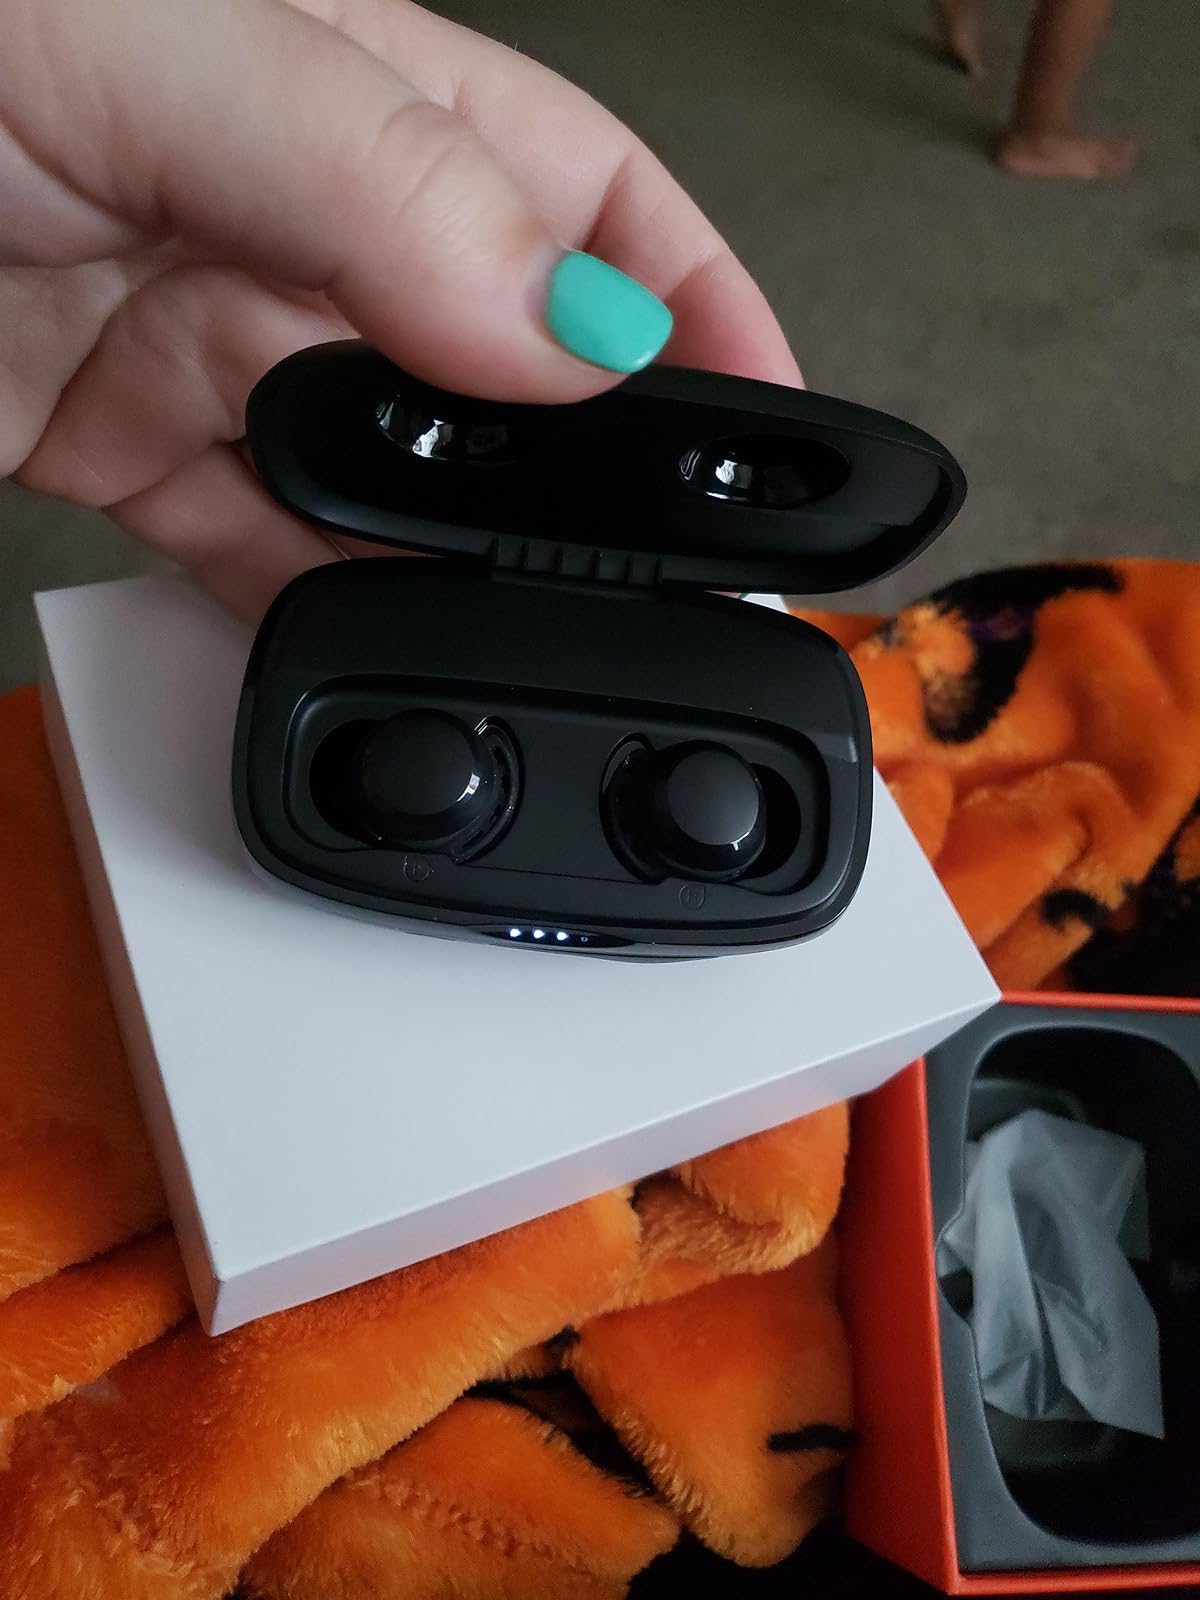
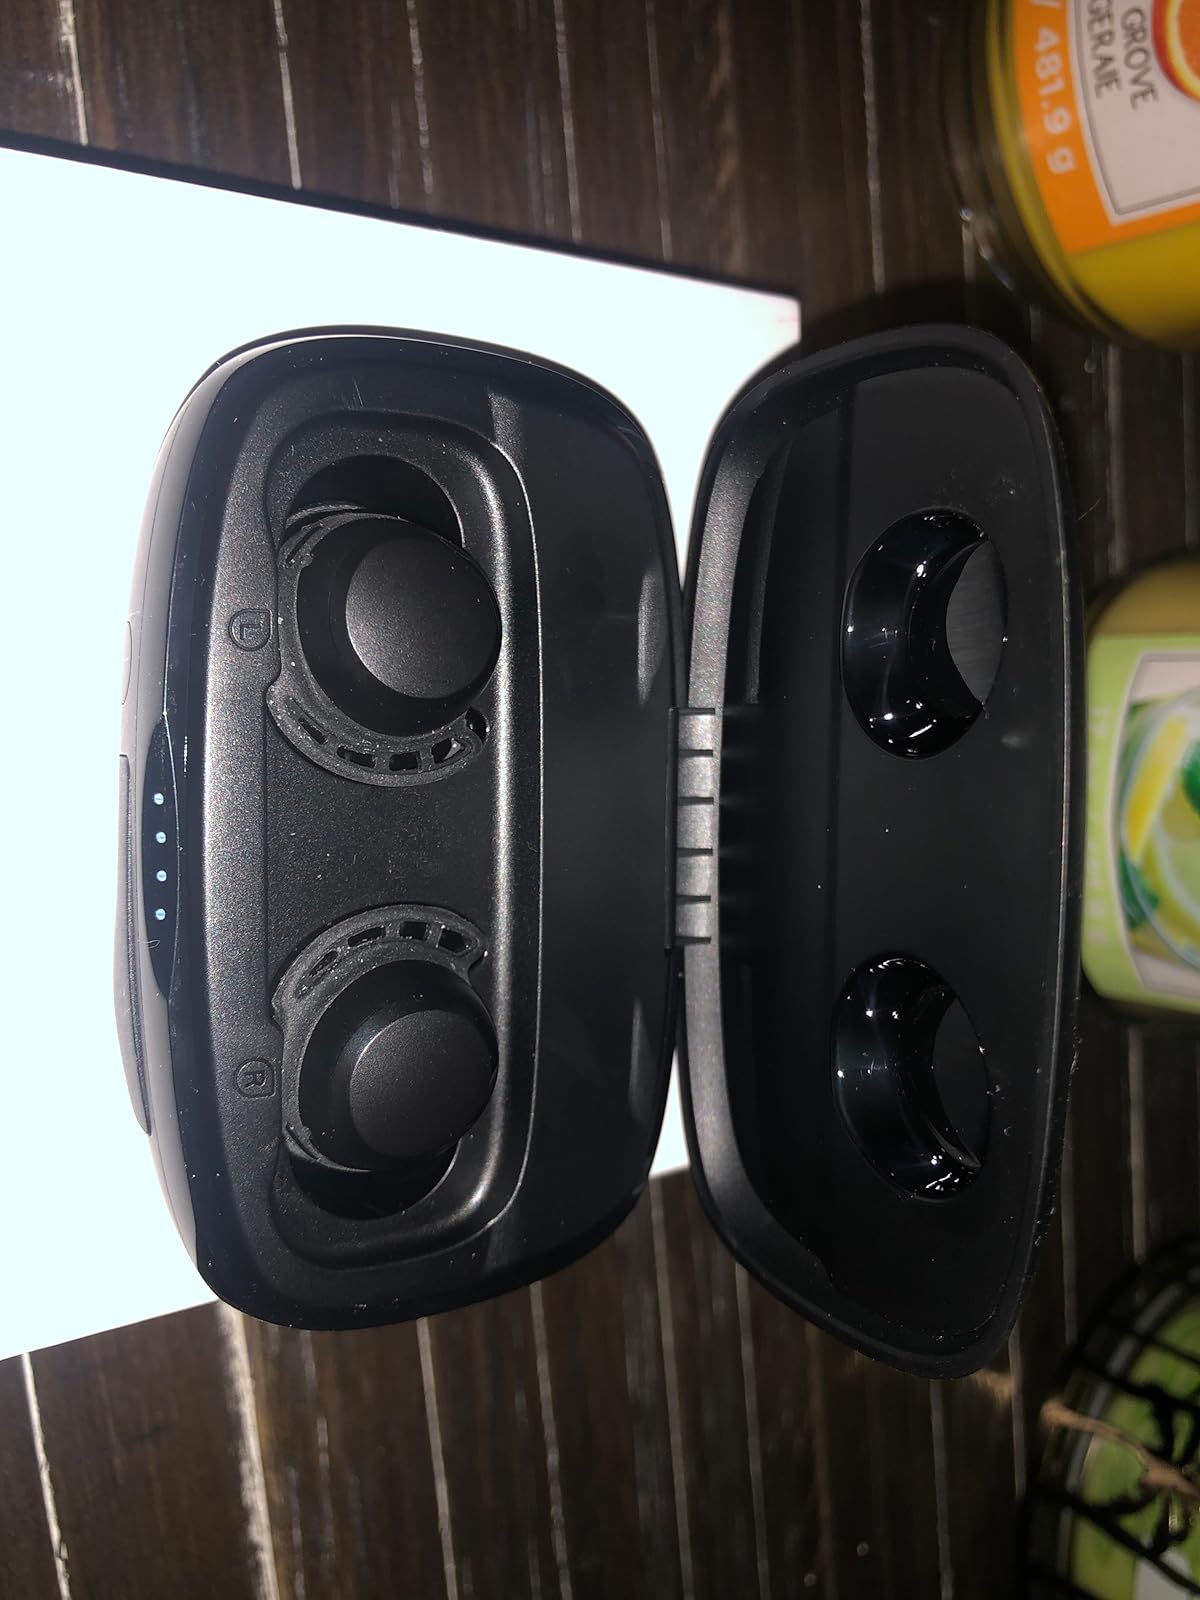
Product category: earbuds
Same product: yes